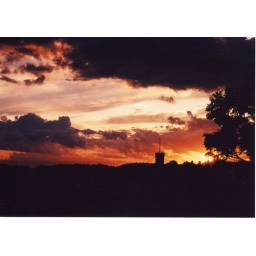
From a roll of Agfa CT precisa expiry dated 09/2001 cross processed in a Kodak C41 machine in Summer 2008